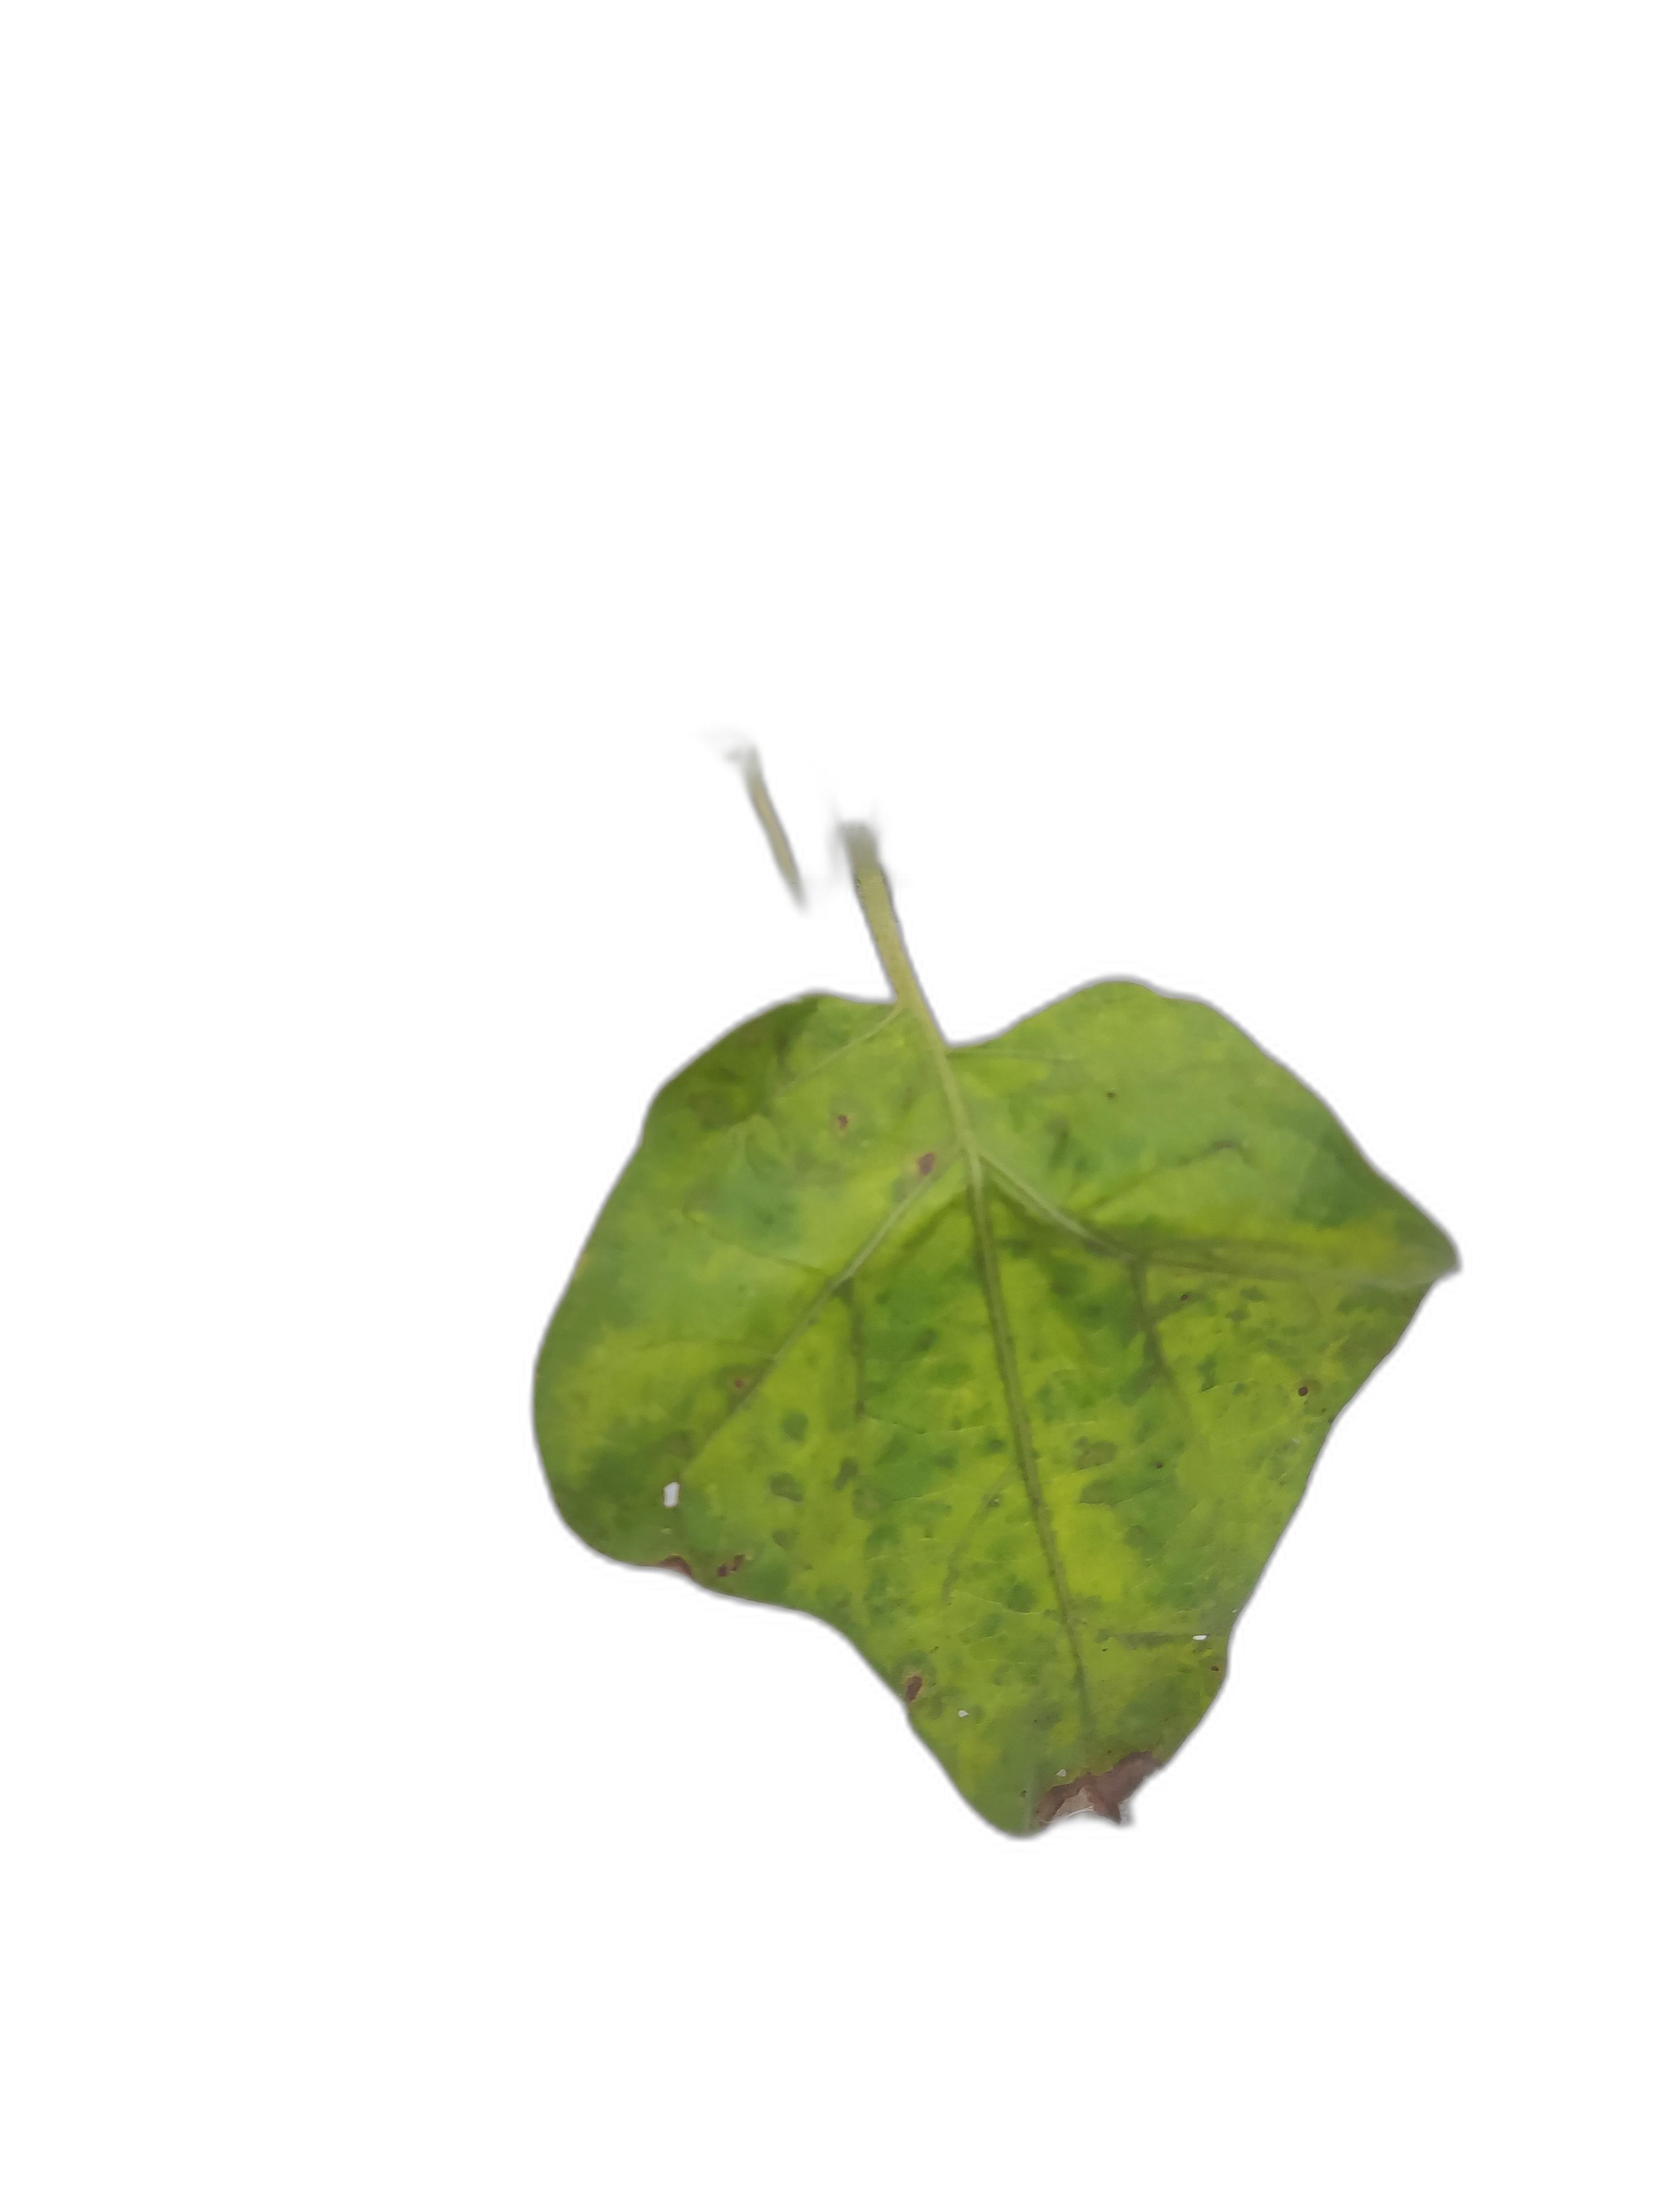
Label: Leaf Spot Disease